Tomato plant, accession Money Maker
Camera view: vertical (180 deg); turntable rotation: 30 degrees
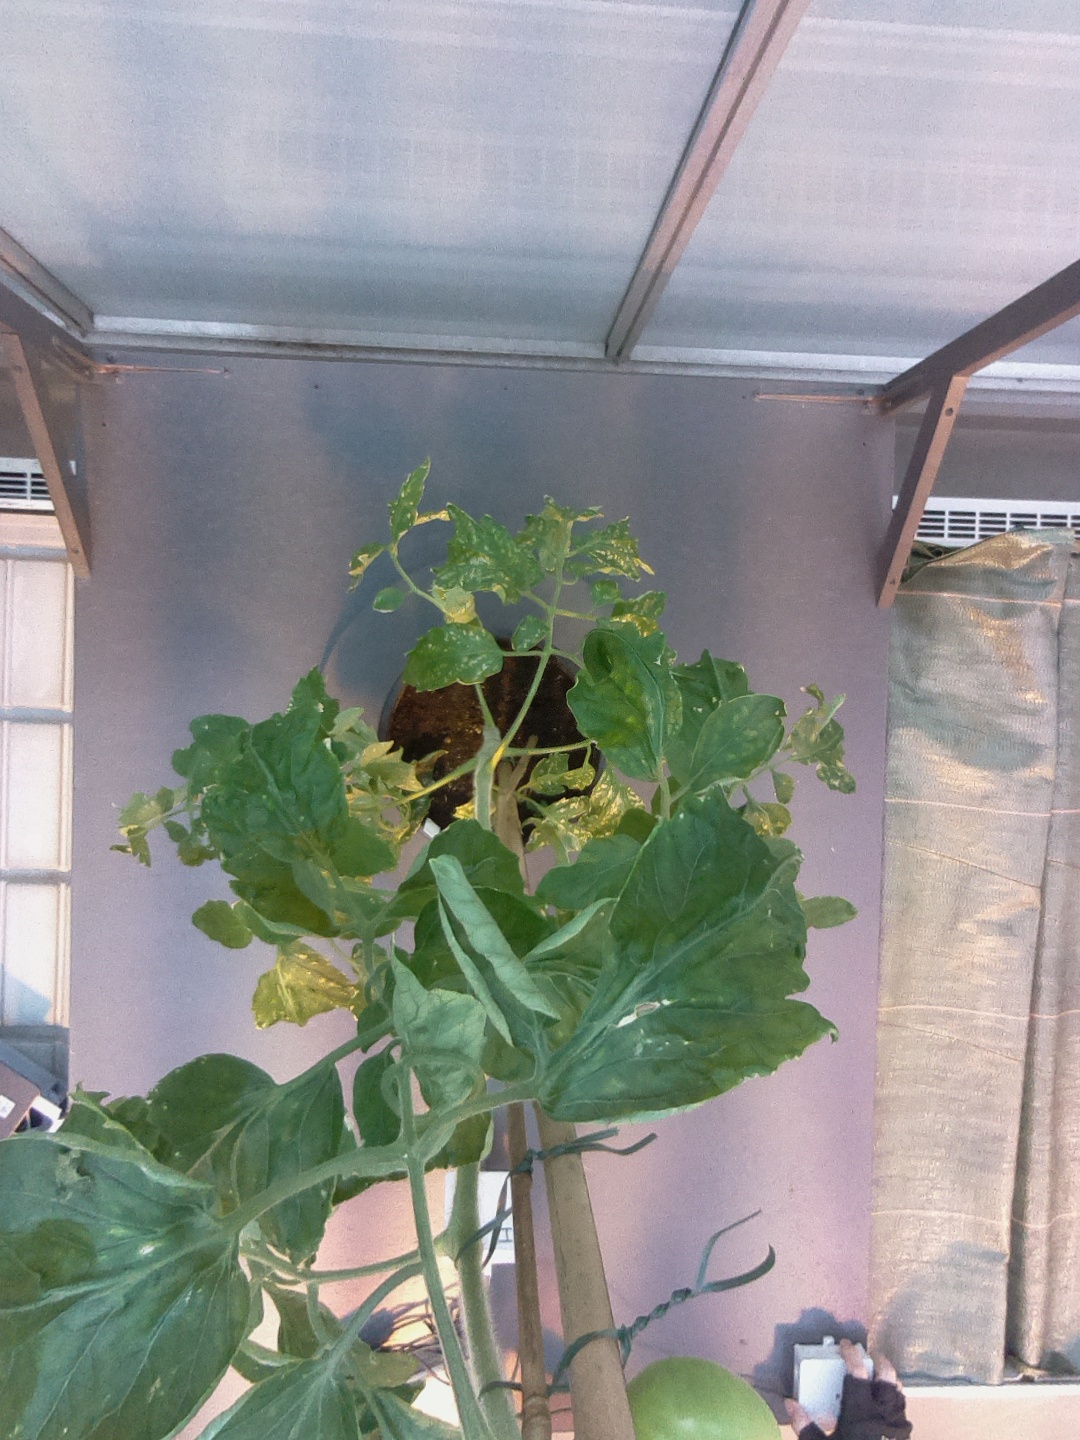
BBCH growth stage 75: 50%-60% of final fruit size